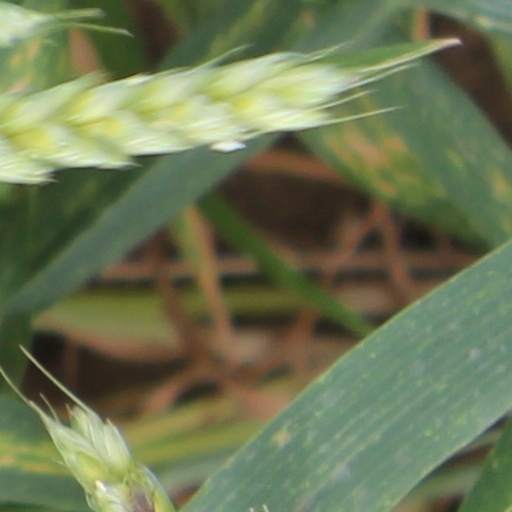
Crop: wheat